Sour Grapes (poetry collection)

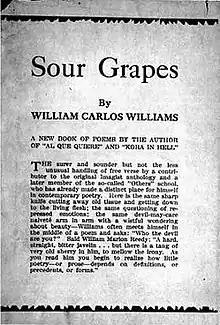
First edition

Sour Grapes: a book of poems is an early work by William Carlos Williams. Published in 1921, by The Four Seas Company in Boston, the collection includes poems such as "A Widow's Lament in Springtime", "The Great Figure", "Complaint", and "Queen-Ann's-Lace".